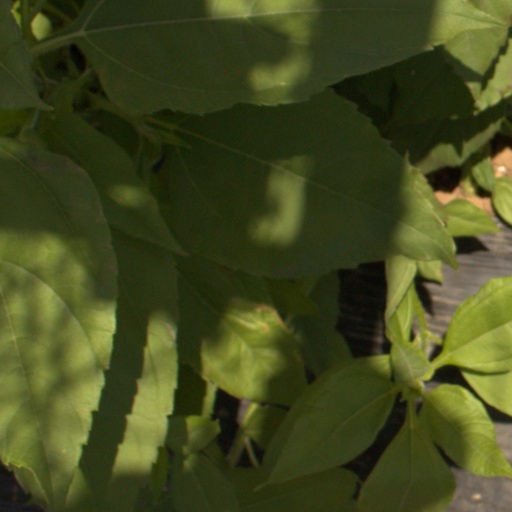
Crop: Jerusalem artichoke